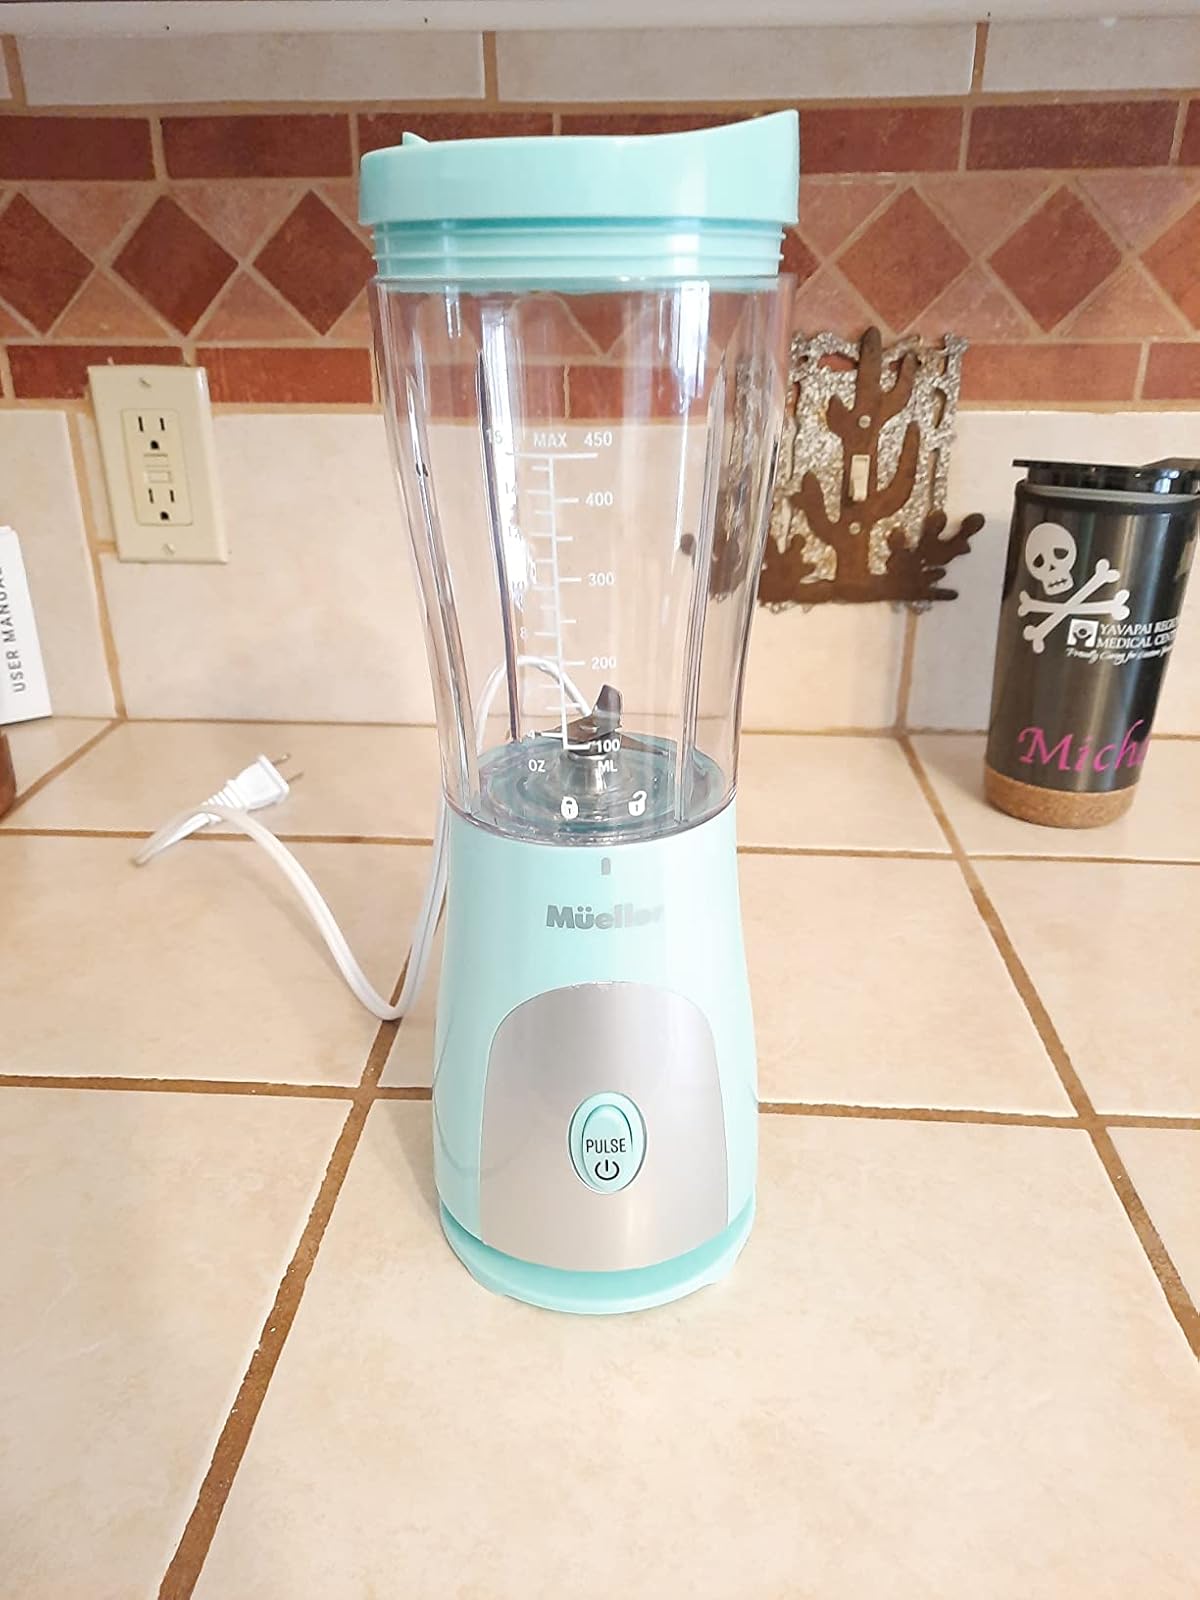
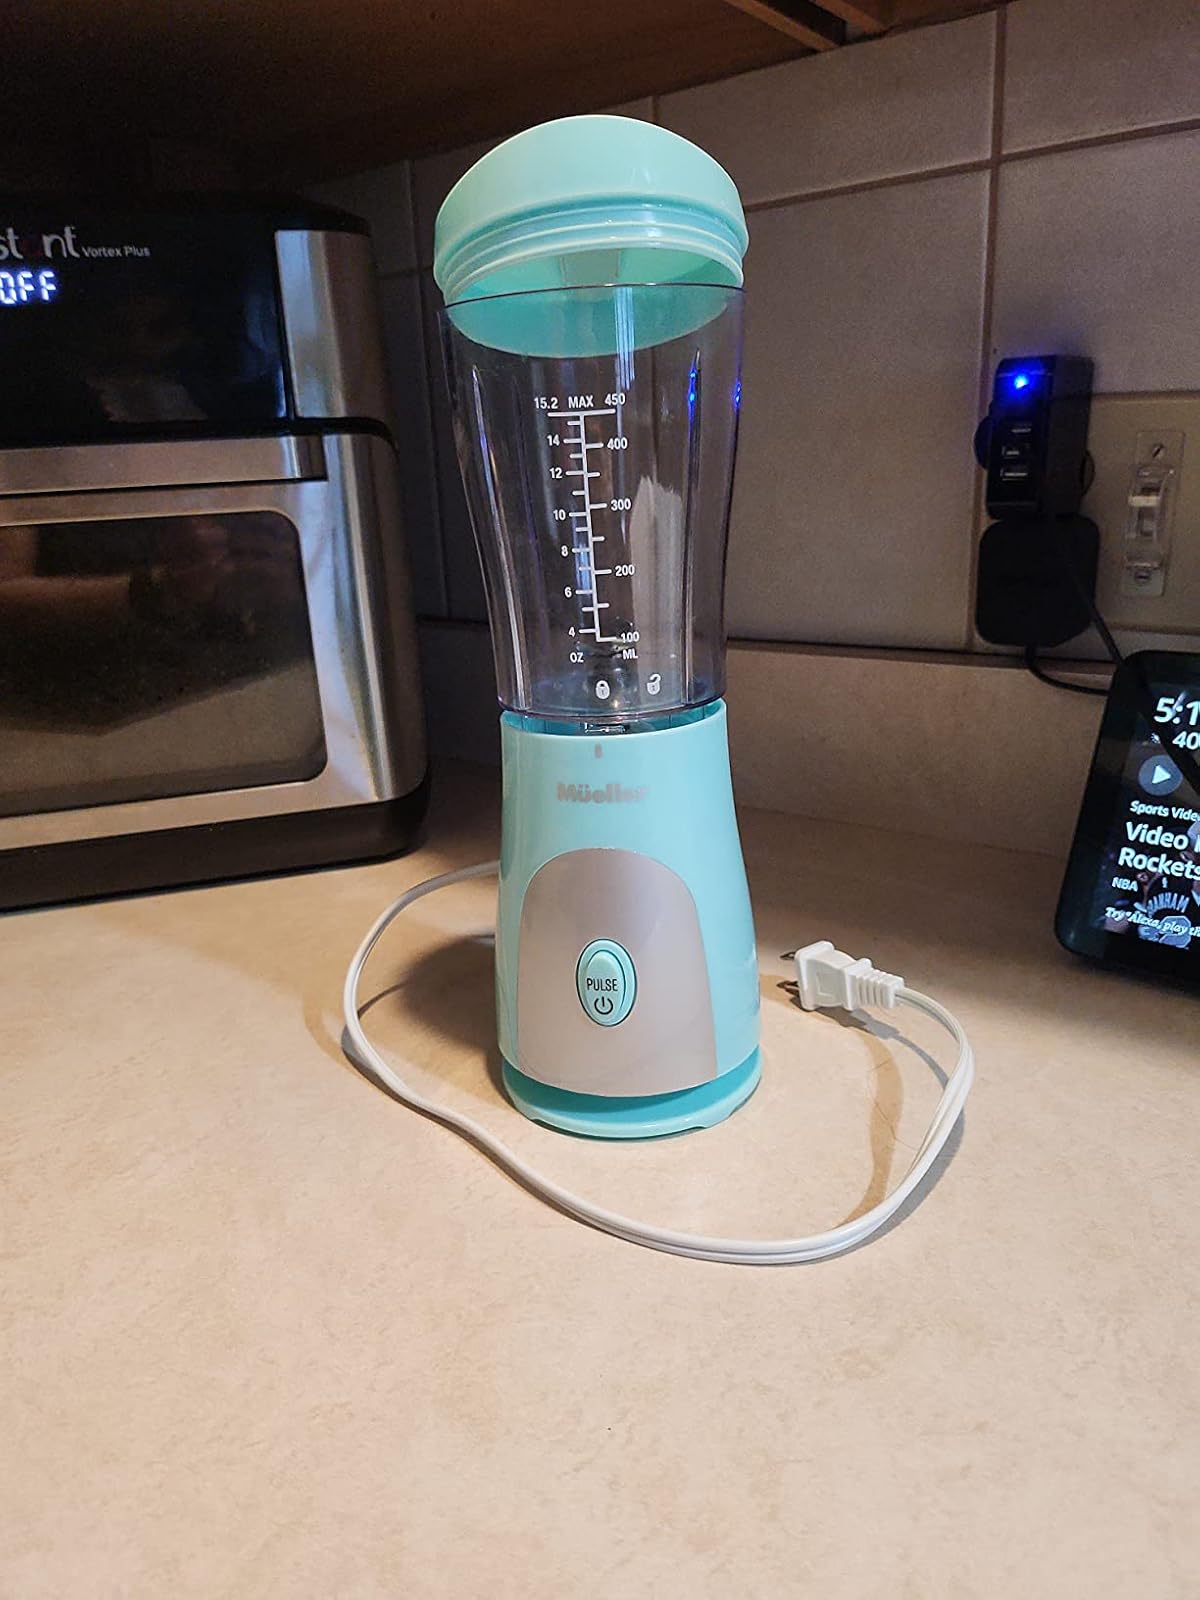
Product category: items_blender
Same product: yes